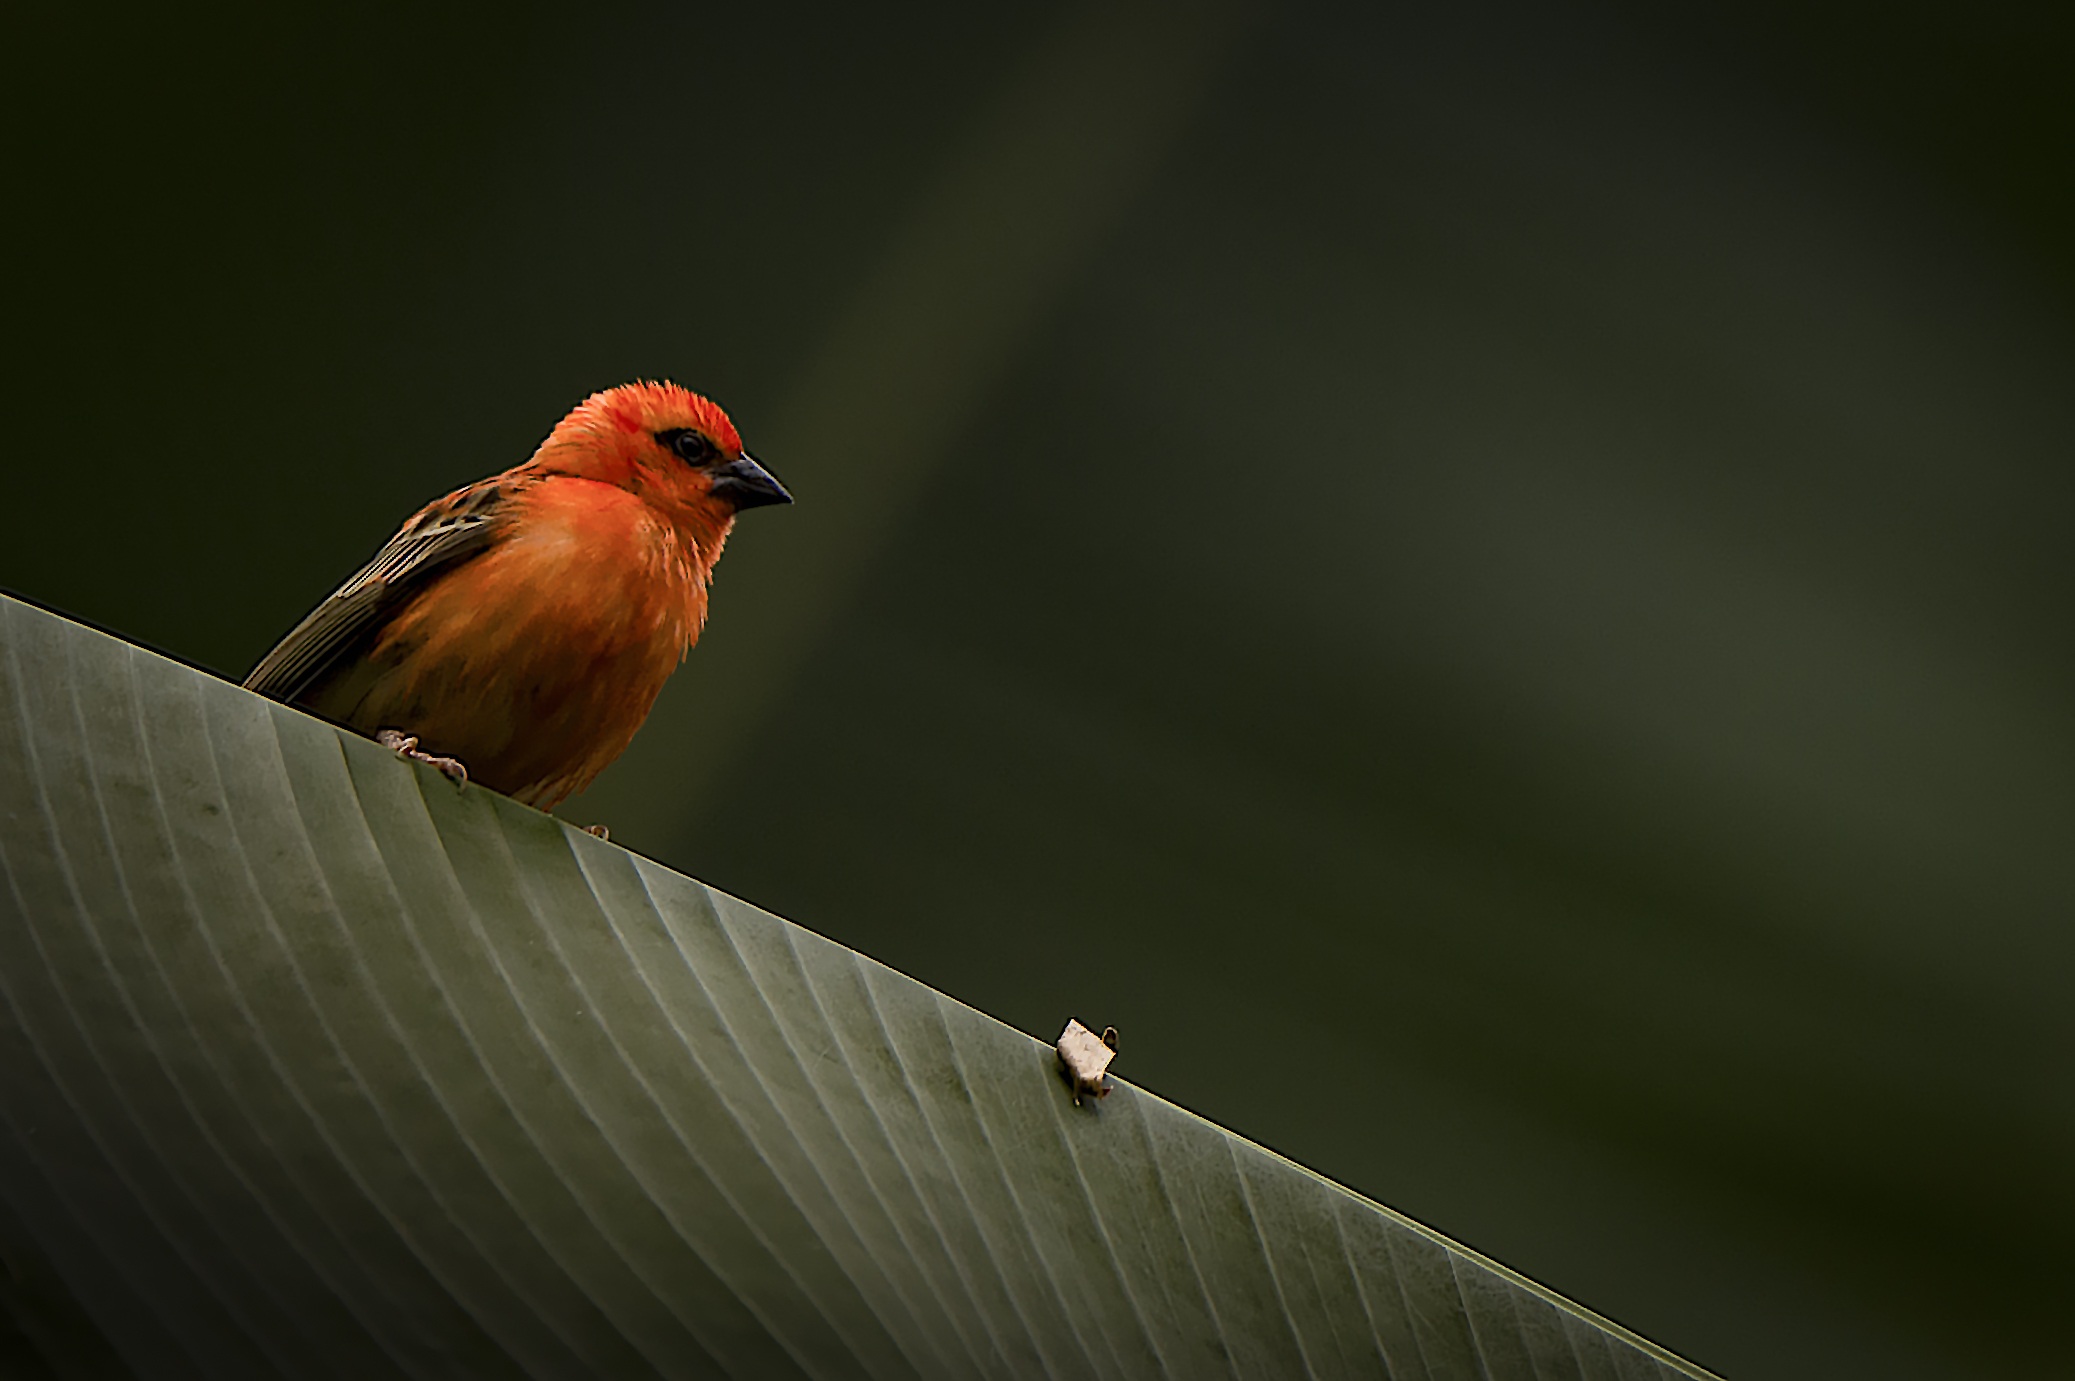
nature, bird, wing, leaf, green, beak, fauna, close up, vertebrate, exotic, finch, macro photography, old world flycatcher, perching bird